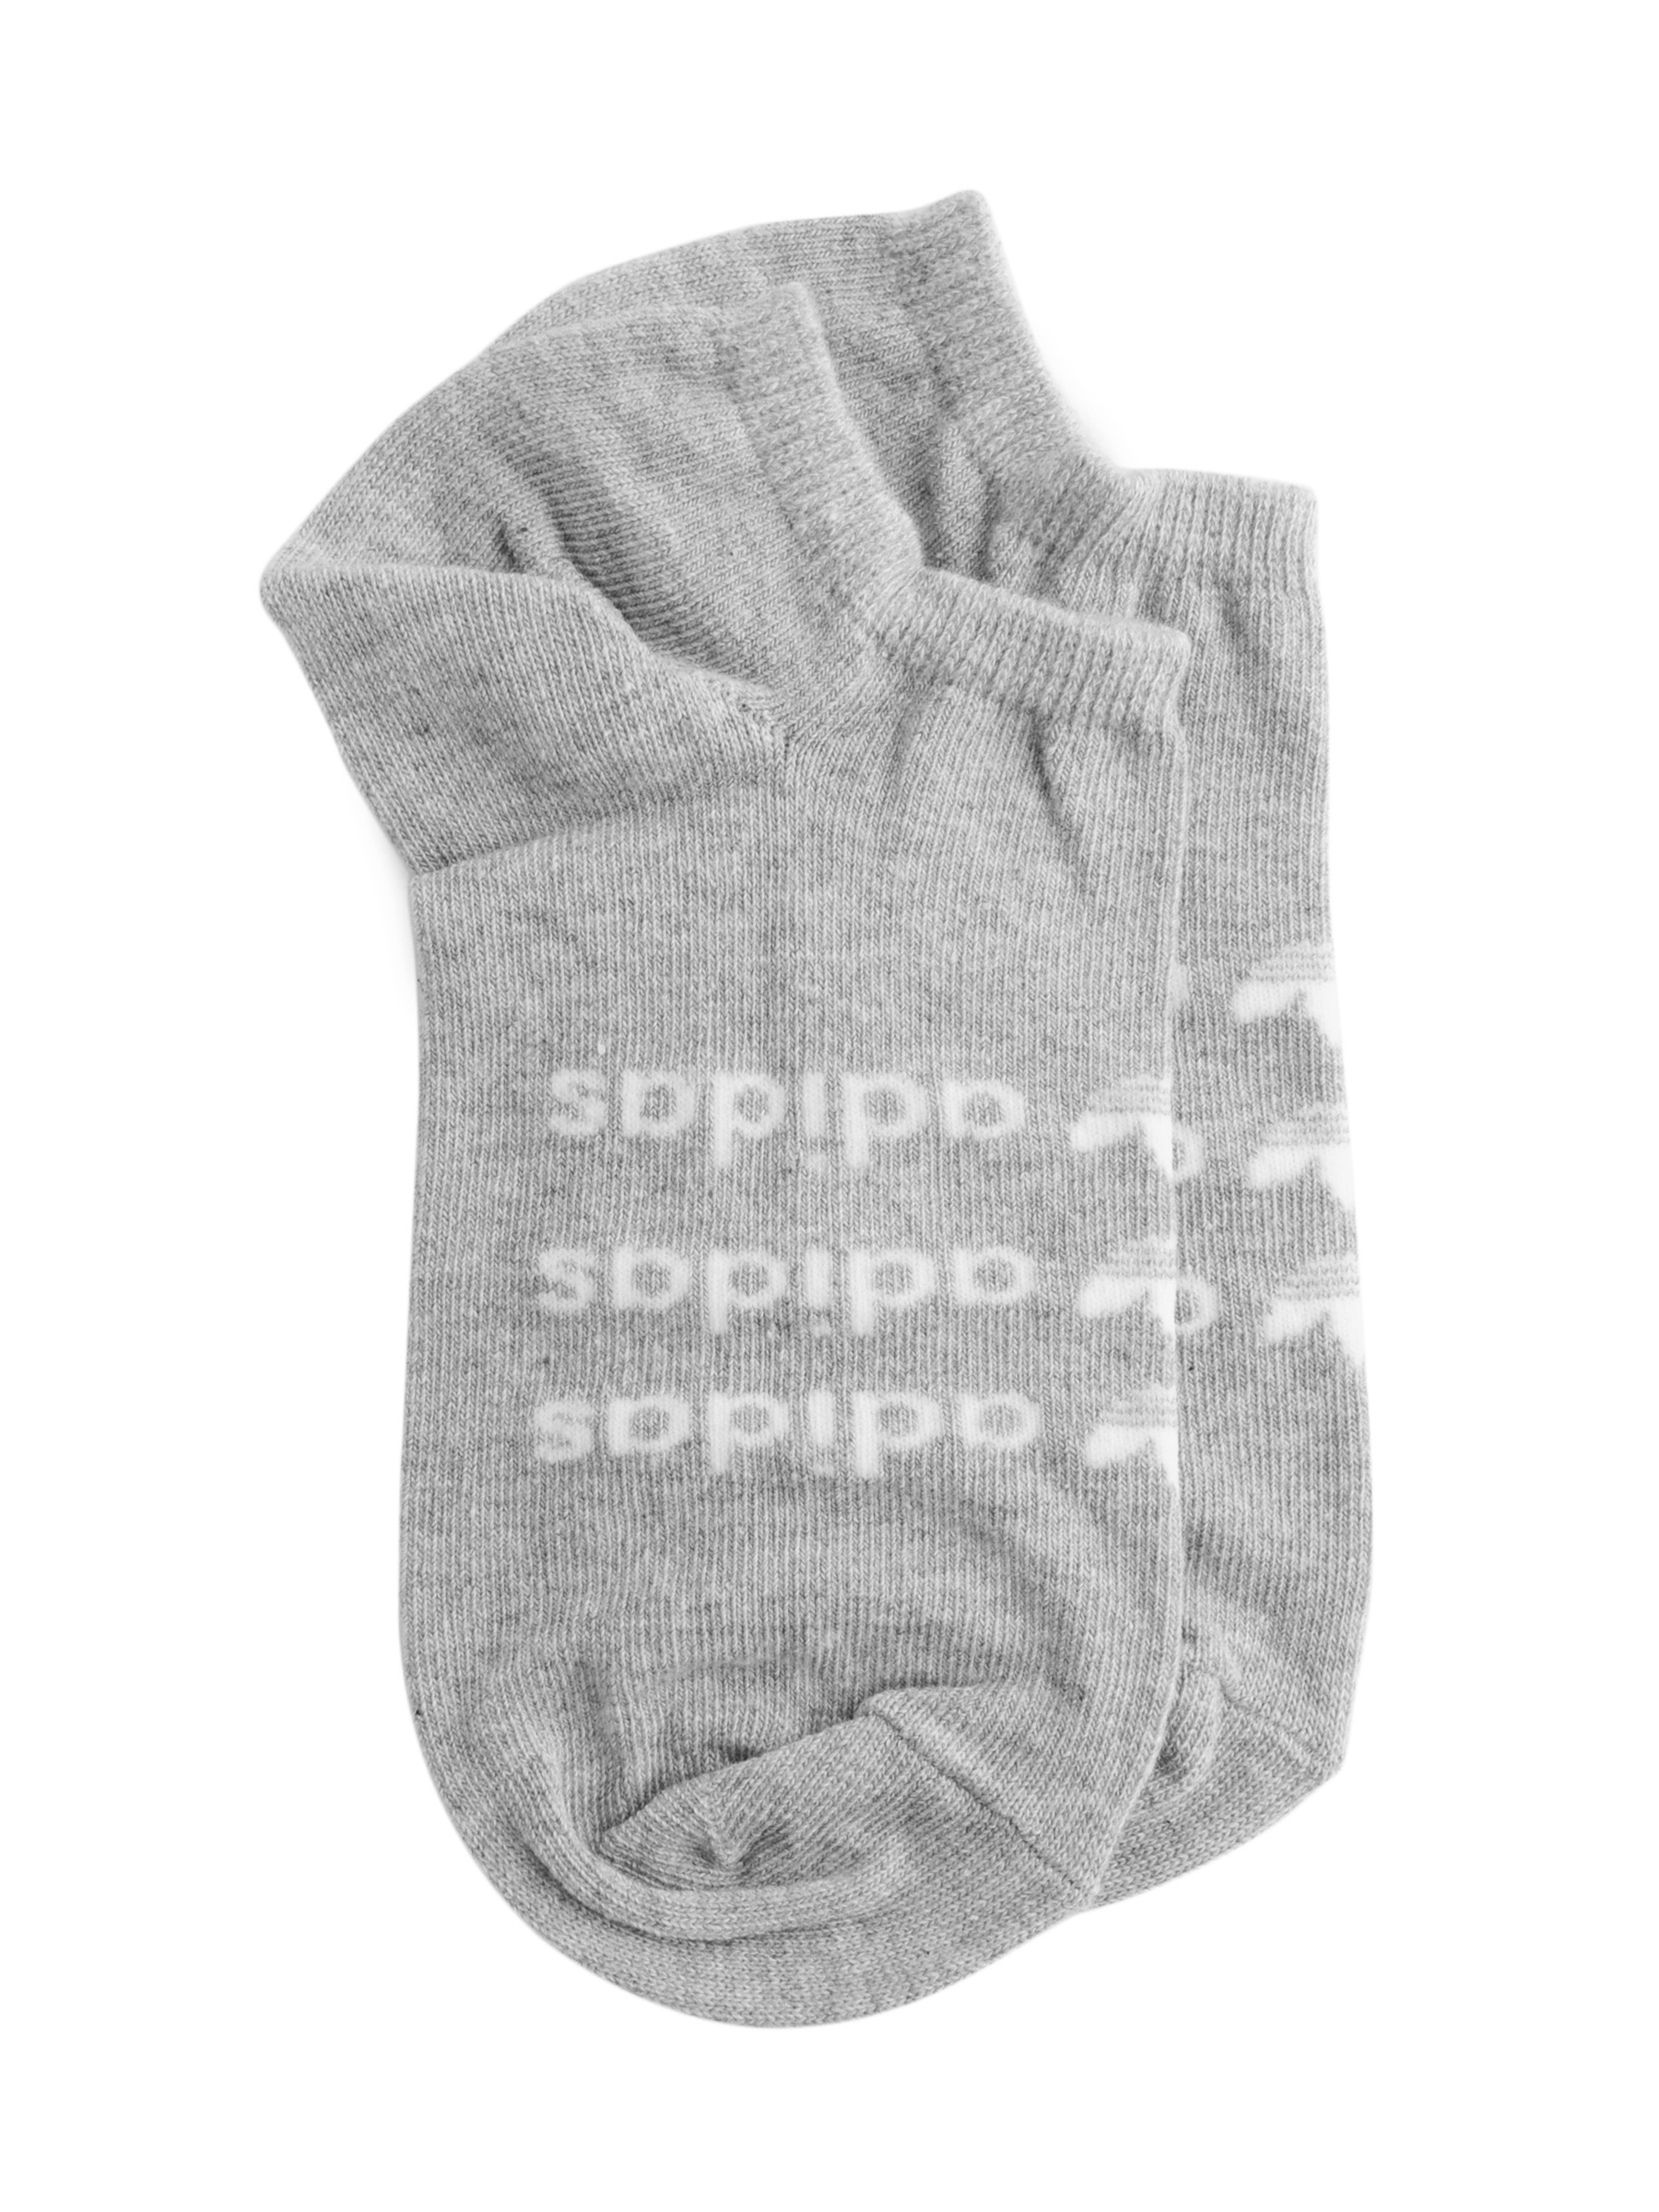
ADIDAS Originals Men Grey Socks
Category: Accessories / Socks / Socks
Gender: Men
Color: Grey
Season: Fall 2011
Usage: Casual